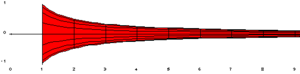
La Trompette de Gabriel ou solide hyperbolique aigu est une figure inventée par Evangelista Torricelli possédant une aire infinie mais un volume fini. Le nom fait allusion à la tradition d'identifier l'archange Gabriel à l'ange qui souffle dans la trompette pour annoncer le Jour du jugement, en associant l'infini et le divin.